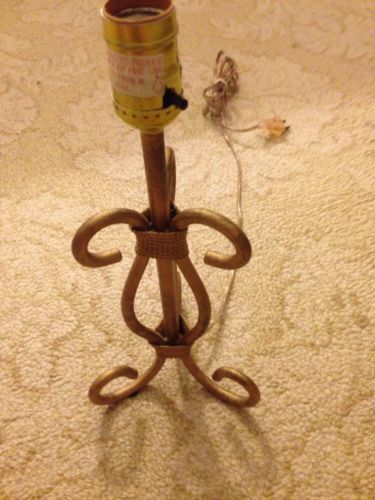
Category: lamp